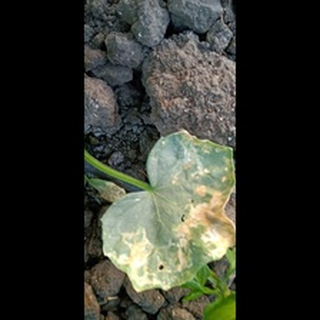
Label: diseased_cucumber